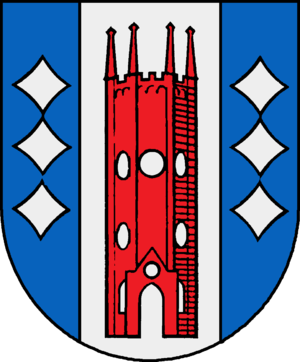
Panker
Coat of arms of Panker
Panker er en by og kommune i det nordlige Tyskland, beliggende i Amt Lütjenburg i den nordøstlige del af Kreis Plön. Kreis Plön ligger i den østlige/centrale del af delstaten Slesvig-Holsten.